Eyepiece

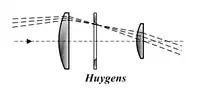
Huygens eyepiece diagram

Huygens eyepieces consist of two plano-convex lenses with the plane sides towards the eye separated by an air gap. The lenses are called the eye lens and the field lens. The focal plane is located between the two lenses. It was invented by Christiaan Huygens in the late 1660s and was the first compound (multi-lens) eyepiece. Huygens discovered that two air spaced lenses can be used to make an eyepiece with zero transverse chromatic aberration. If the lenses are made of glass of the same Abbe number, to be used with a relaxed eye and a telescope with an infinitely distant objective then the separation is given by: